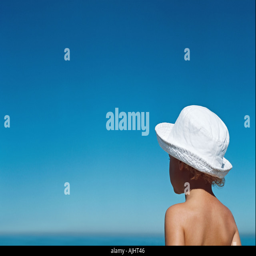
boy looking out to the horizon